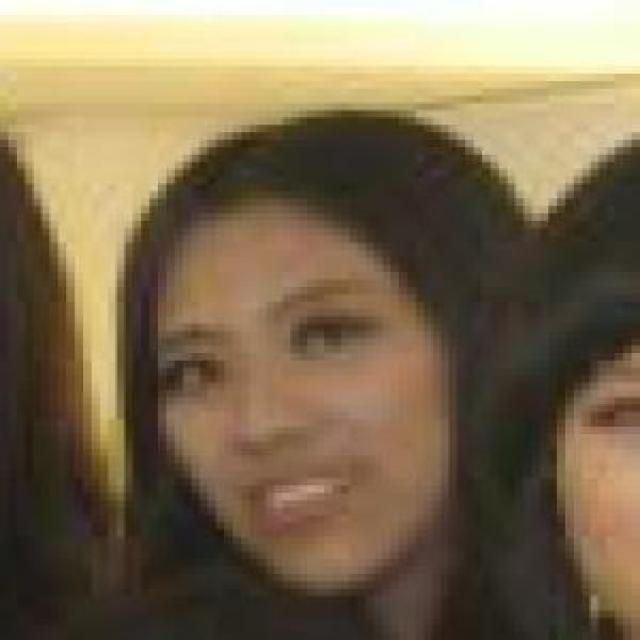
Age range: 21-44